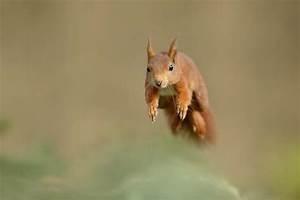
squirrel